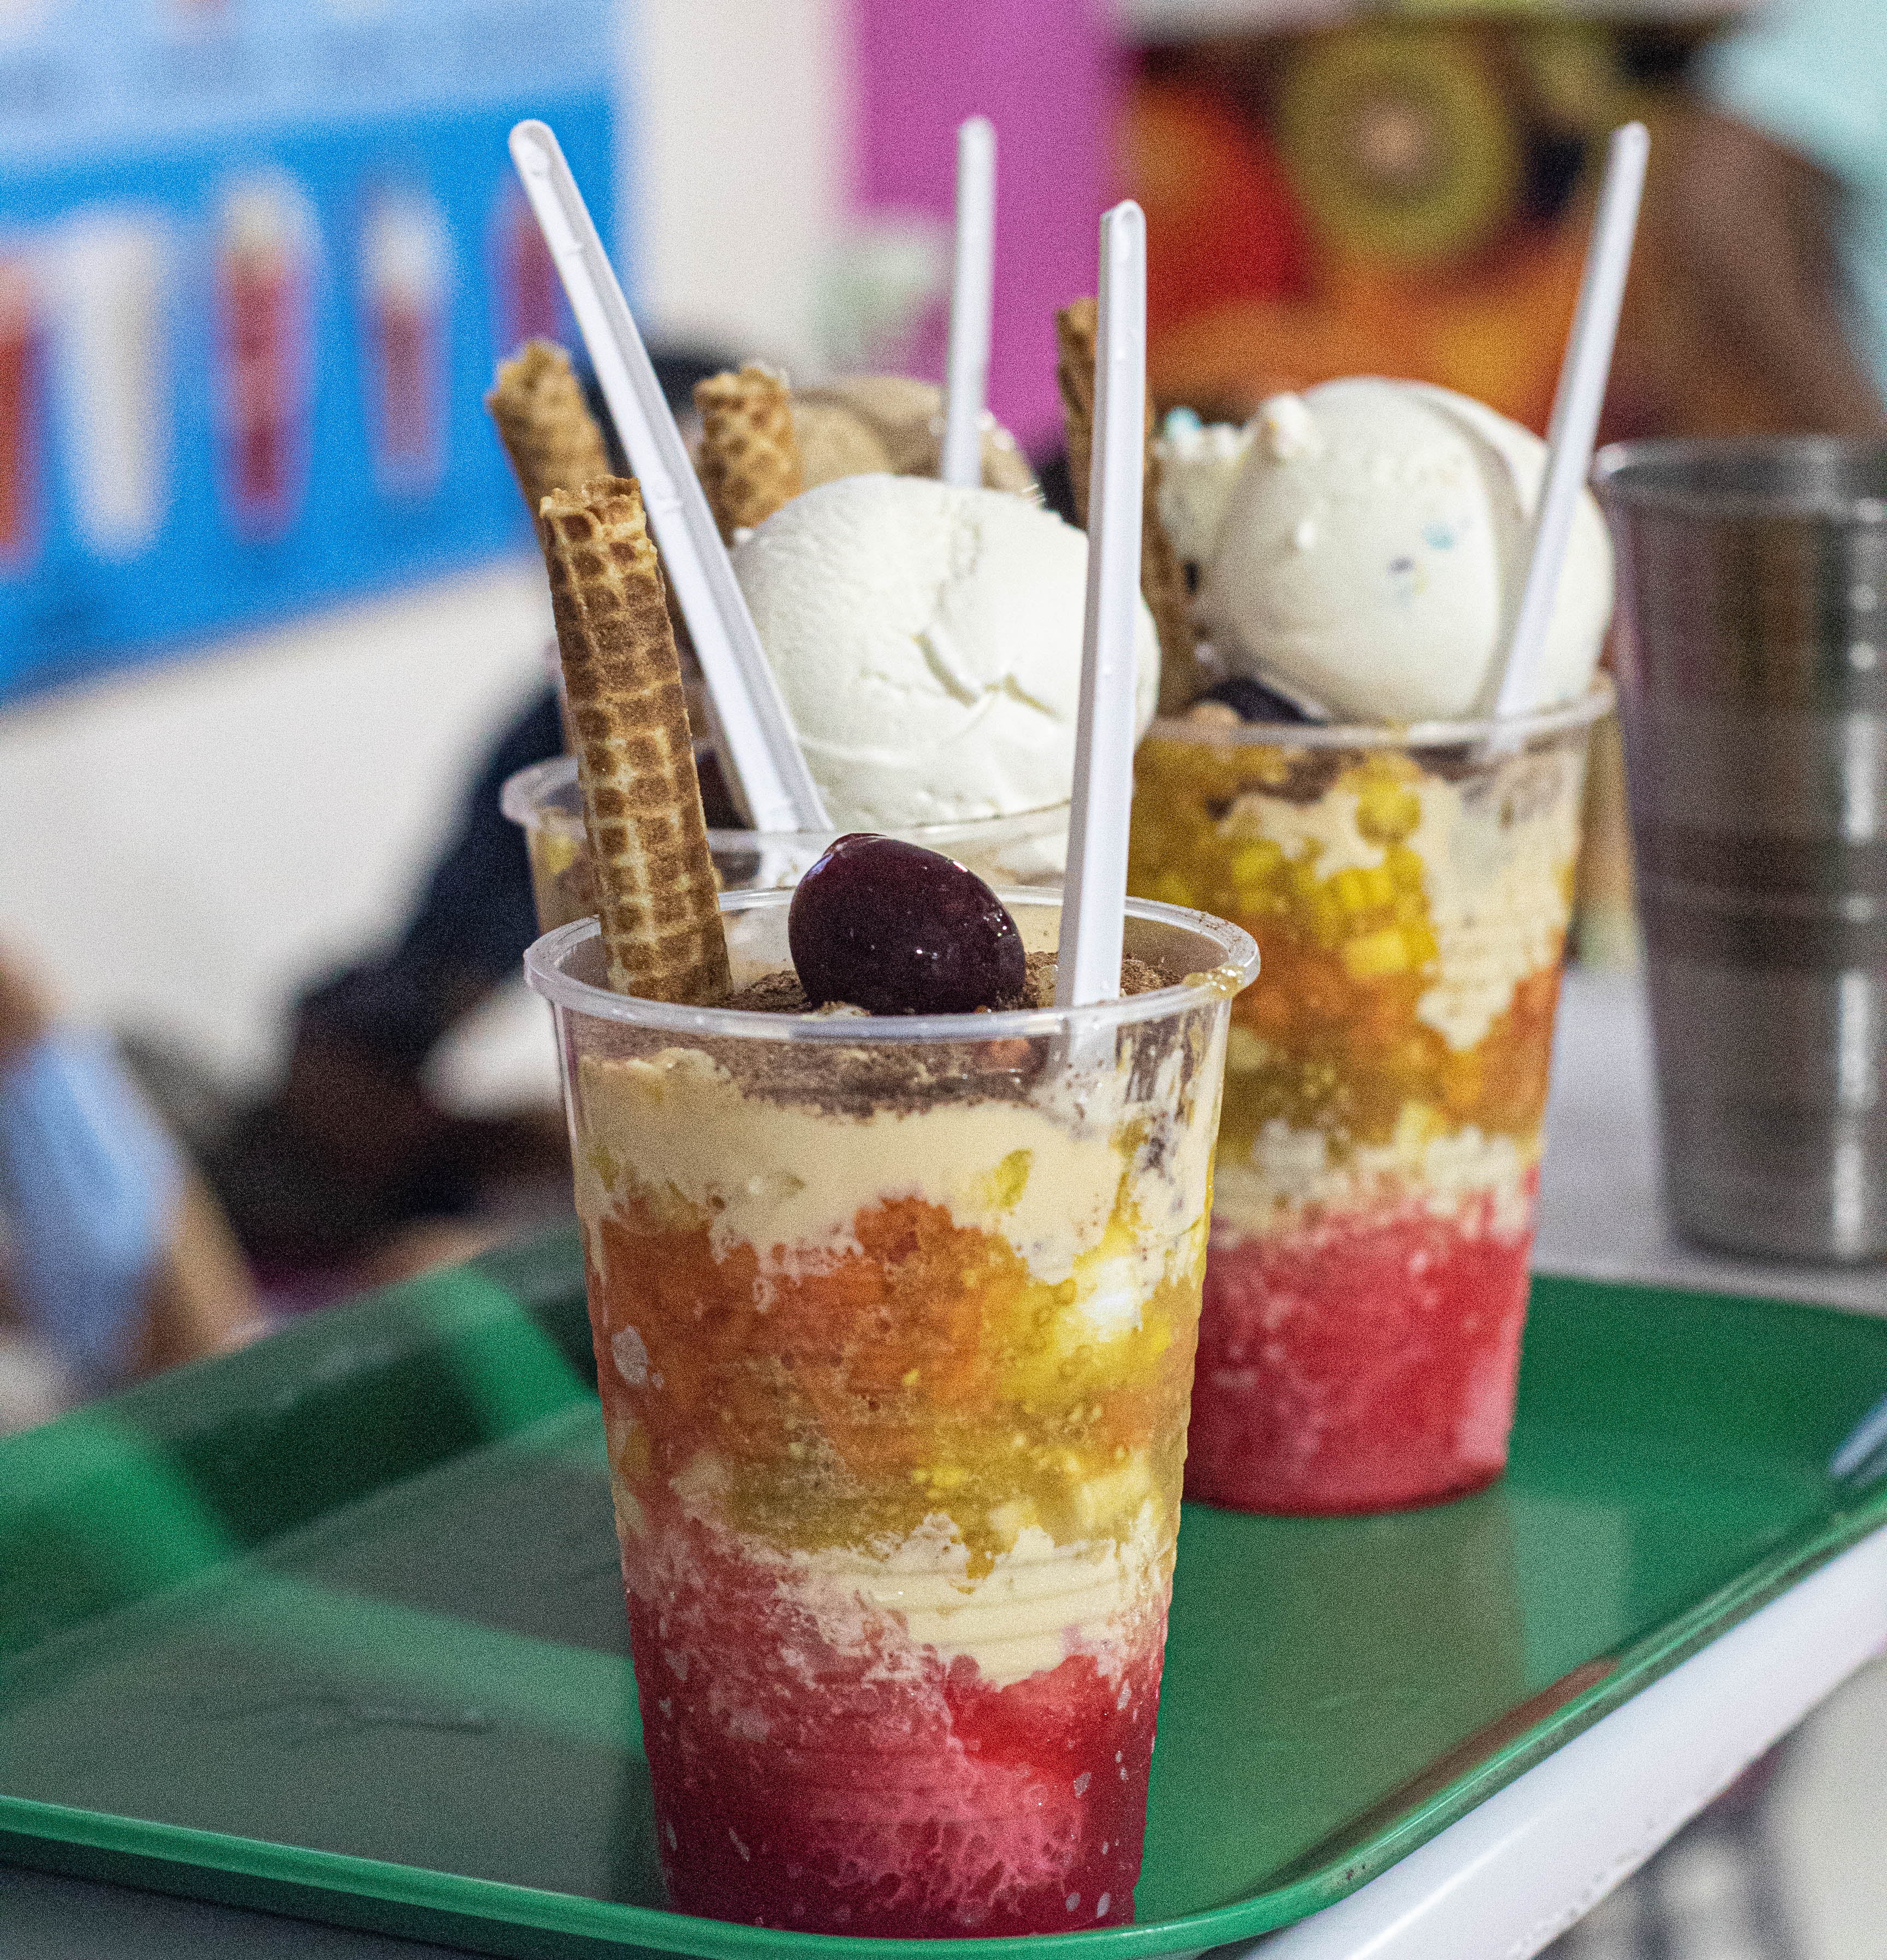
food, ingredient, cuisine, dessert, sweetness, frozen dessert, dairy, dish, ice cream, parfait, recipe, produce, fast food, cholado, dondurma, snack, meal, paint, verrine, gelato, non alcoholic beverage, Grattachecca, superfood, fruit, floats, cocktail garnish, delicacy, sorbetes